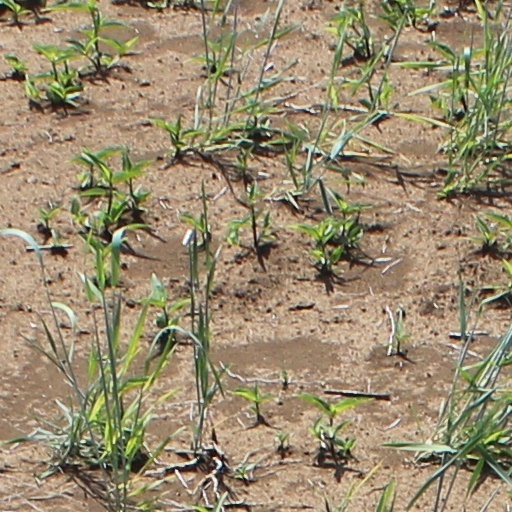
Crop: wheat